The Navigators (organization)

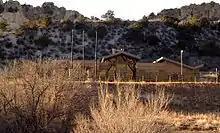
The International Office building on the grounds of Glen Eyrie.

The Navigators organization was cited in a lawsuit against the United States Air Force Academy (USAFA) by Michael L. "Mickey" Weinstein of the Military Religious Freedom Foundation (MRFF) in 2005. The lawsuit alleged that Darren and Gina Lindblom, assigned to the USAFA through The Navigators, were favored by the Air Force to the exclusion of other religious groups in violation of the Establishment Clause of the United States Constitution. This lawsuit was dismissed. Additional lawsuits by the MRFF have named The Navigators in similar complaints of alleged proselytizing in the military.